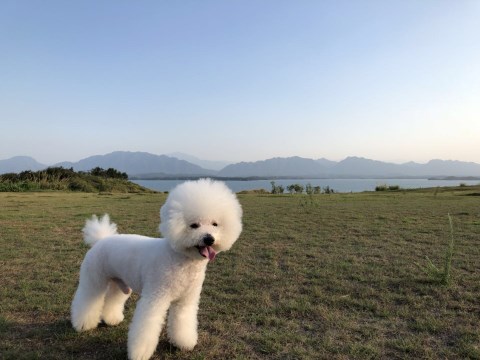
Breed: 3083-n000117-Bichon_Frise